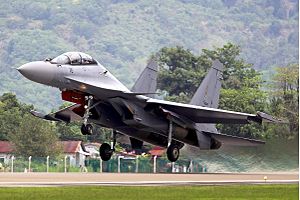
Sukhoj Su-30MKM / Gallery
Sukhoi Su-30MKM er et jagerfly udviklet af den russiske flydesign-virksomhed Sukhoj og produceret af Irkut Corporation for det malaysiske flyvevåben, Royal Malaysian Air Force. Flyet er en variant af Sukhojs Su-30-serie af jagerfly, der alle er baseret på Su-27-jageren. Su-30MKM er i forhold til Su-30 væsentligt forbedret i forhold til den oprindelige Su-30K eksportversion, idet en række forbedringer fra Sukhoj Su-35 og Sukhoj Su-37-projekterne. Flyet er et tungt langtrækkende jagerfly til brug i alle vejrtyper med multirolle-egenskaber på samme måde som den indiske variant Su-30MKI.